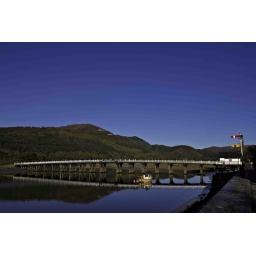
The old wooden road bridge over the Mawddach estuary.